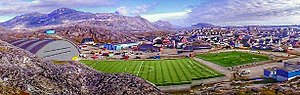
Nuuk Stadion
Nuuk Stadion er et stadion i Godthåb, Grønland. Det anvendes i øjeblikket mest til fodboldkampe. Stadion har en kapacitet på 2.000 pladser. Stadionet er hyppigt brugt som mødested, og for nylig spillede det skotske band Nazareth sangen Love Hurts på stadionet.